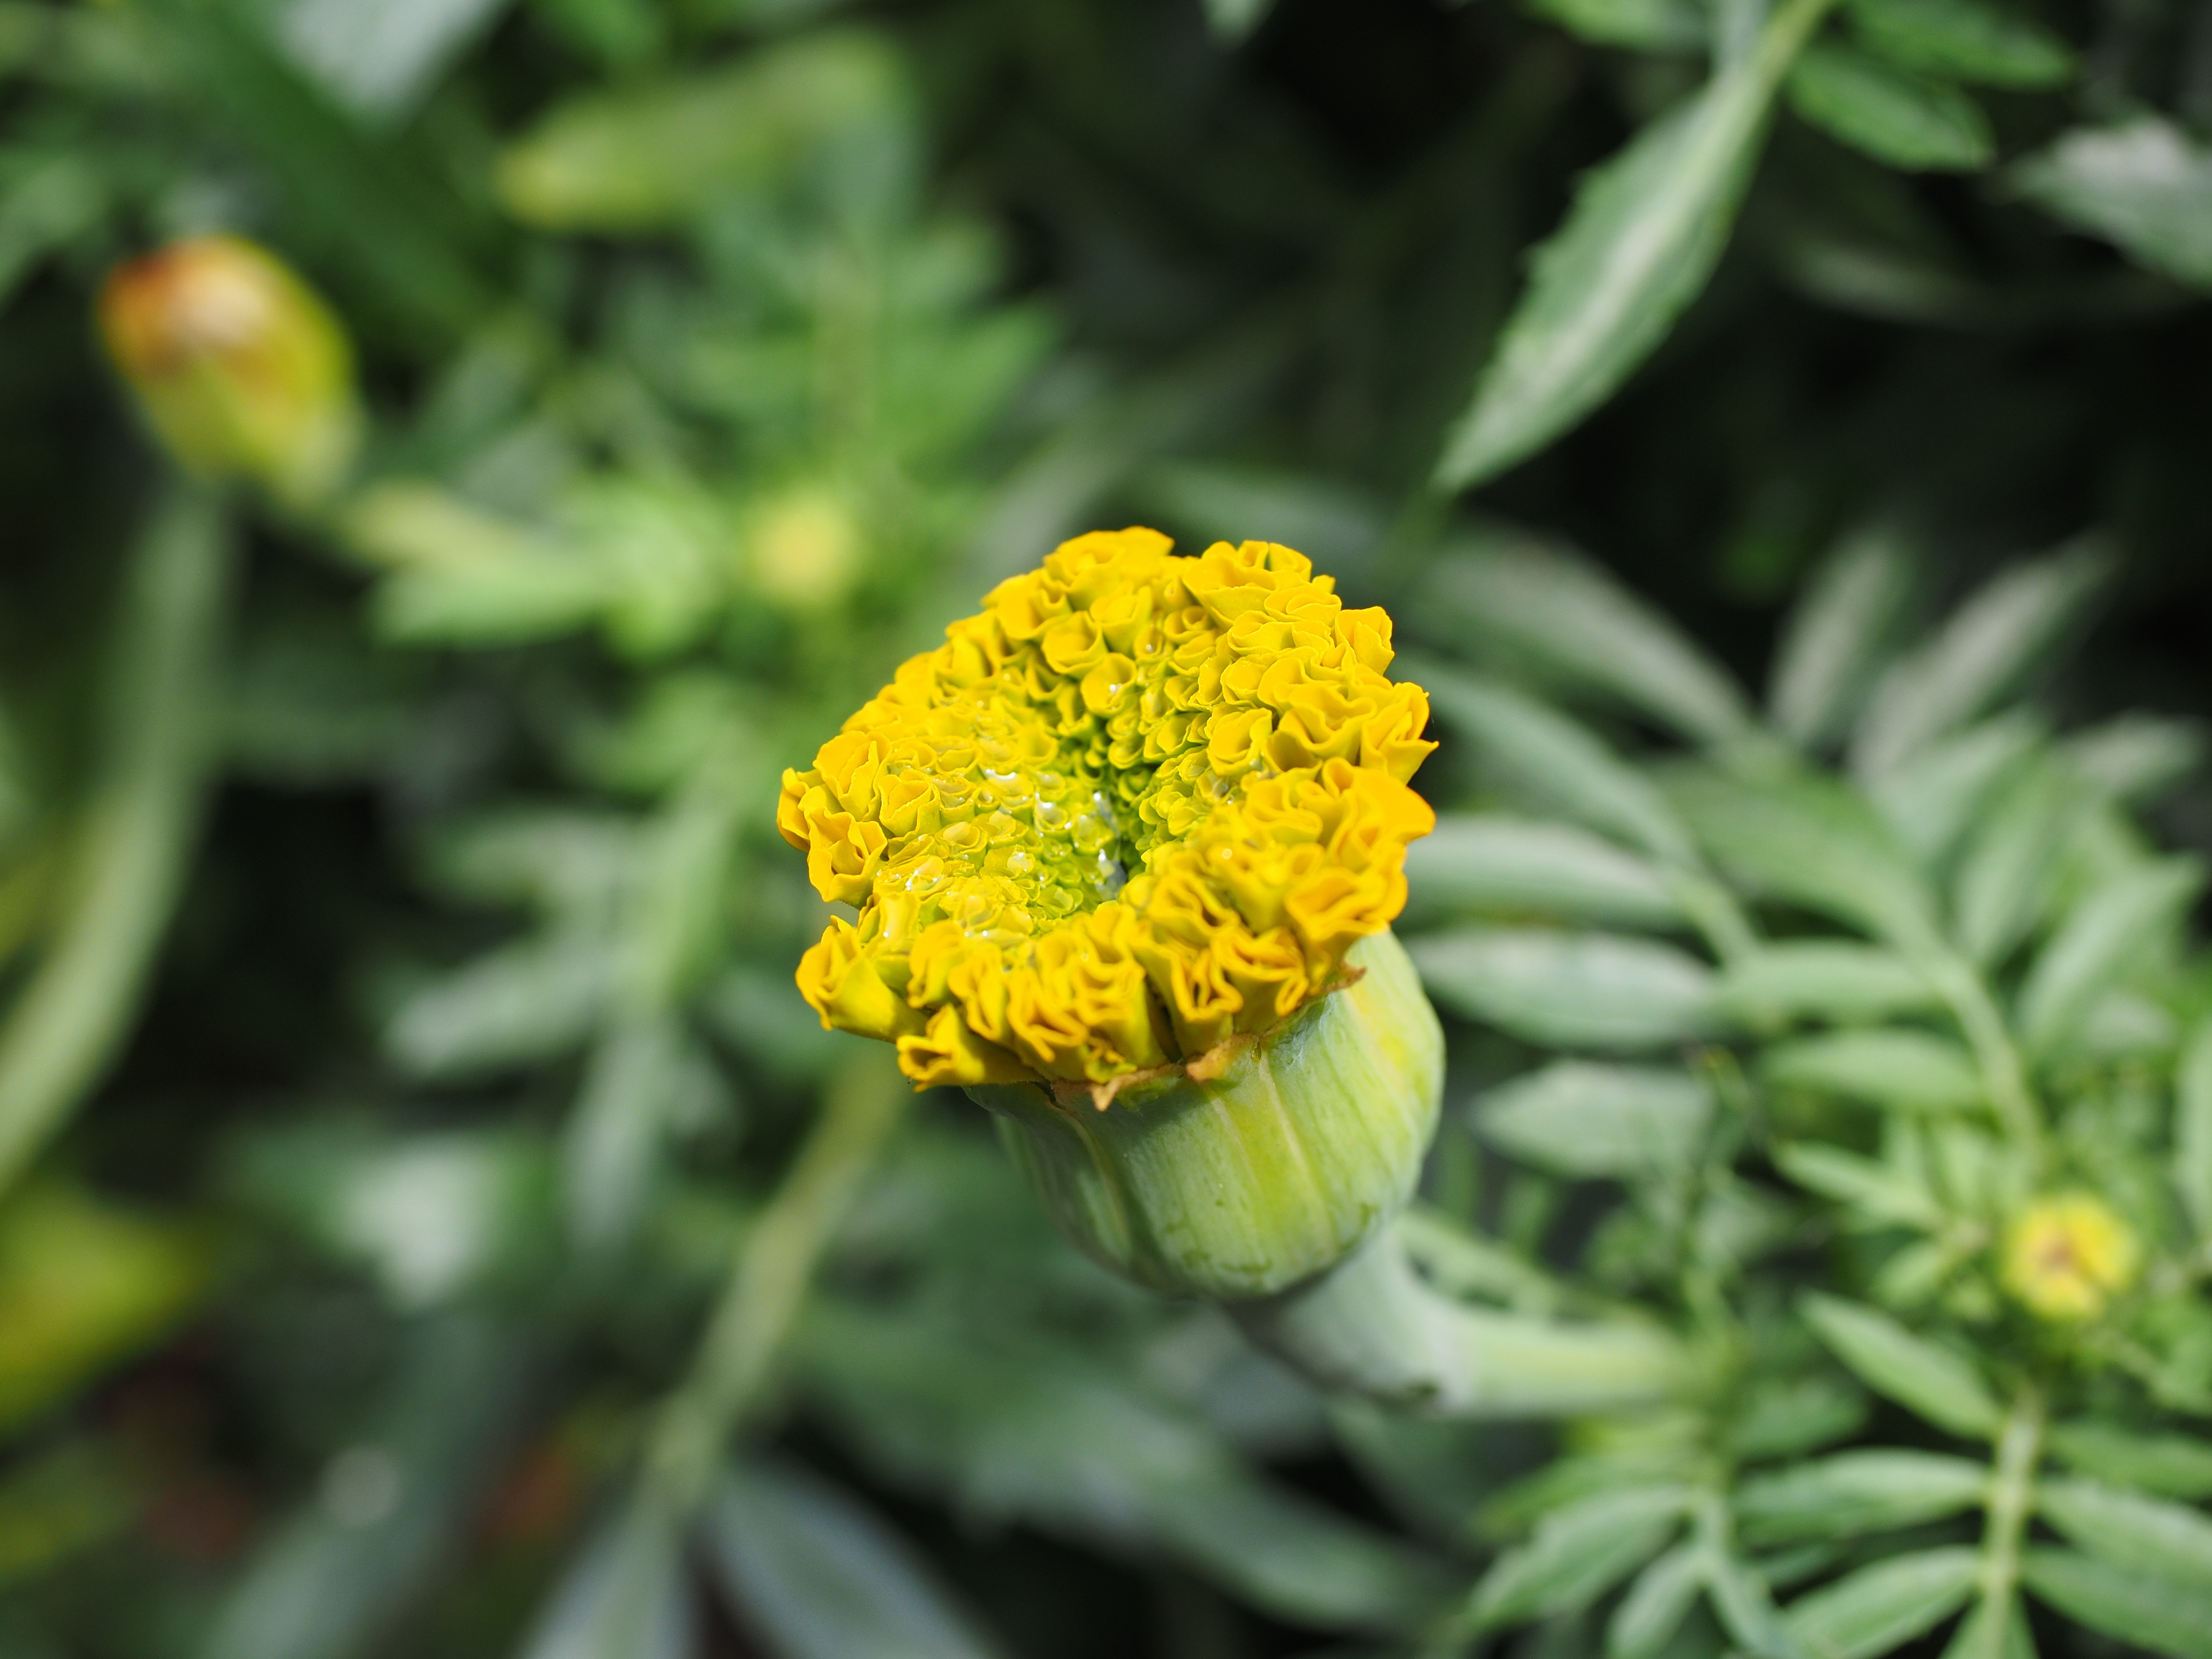
blossom, plant, flower, bloom, herb, botany, yellow, flora, dead flower, wildflower, bud, marigold, marigolds, macro photography, tansy, flowering plant, balcony plant, container plant, daisy family, summer flower, turkish carnation, balcony flower, bucket flower, common tansy, land plant, chamaemelum nobile